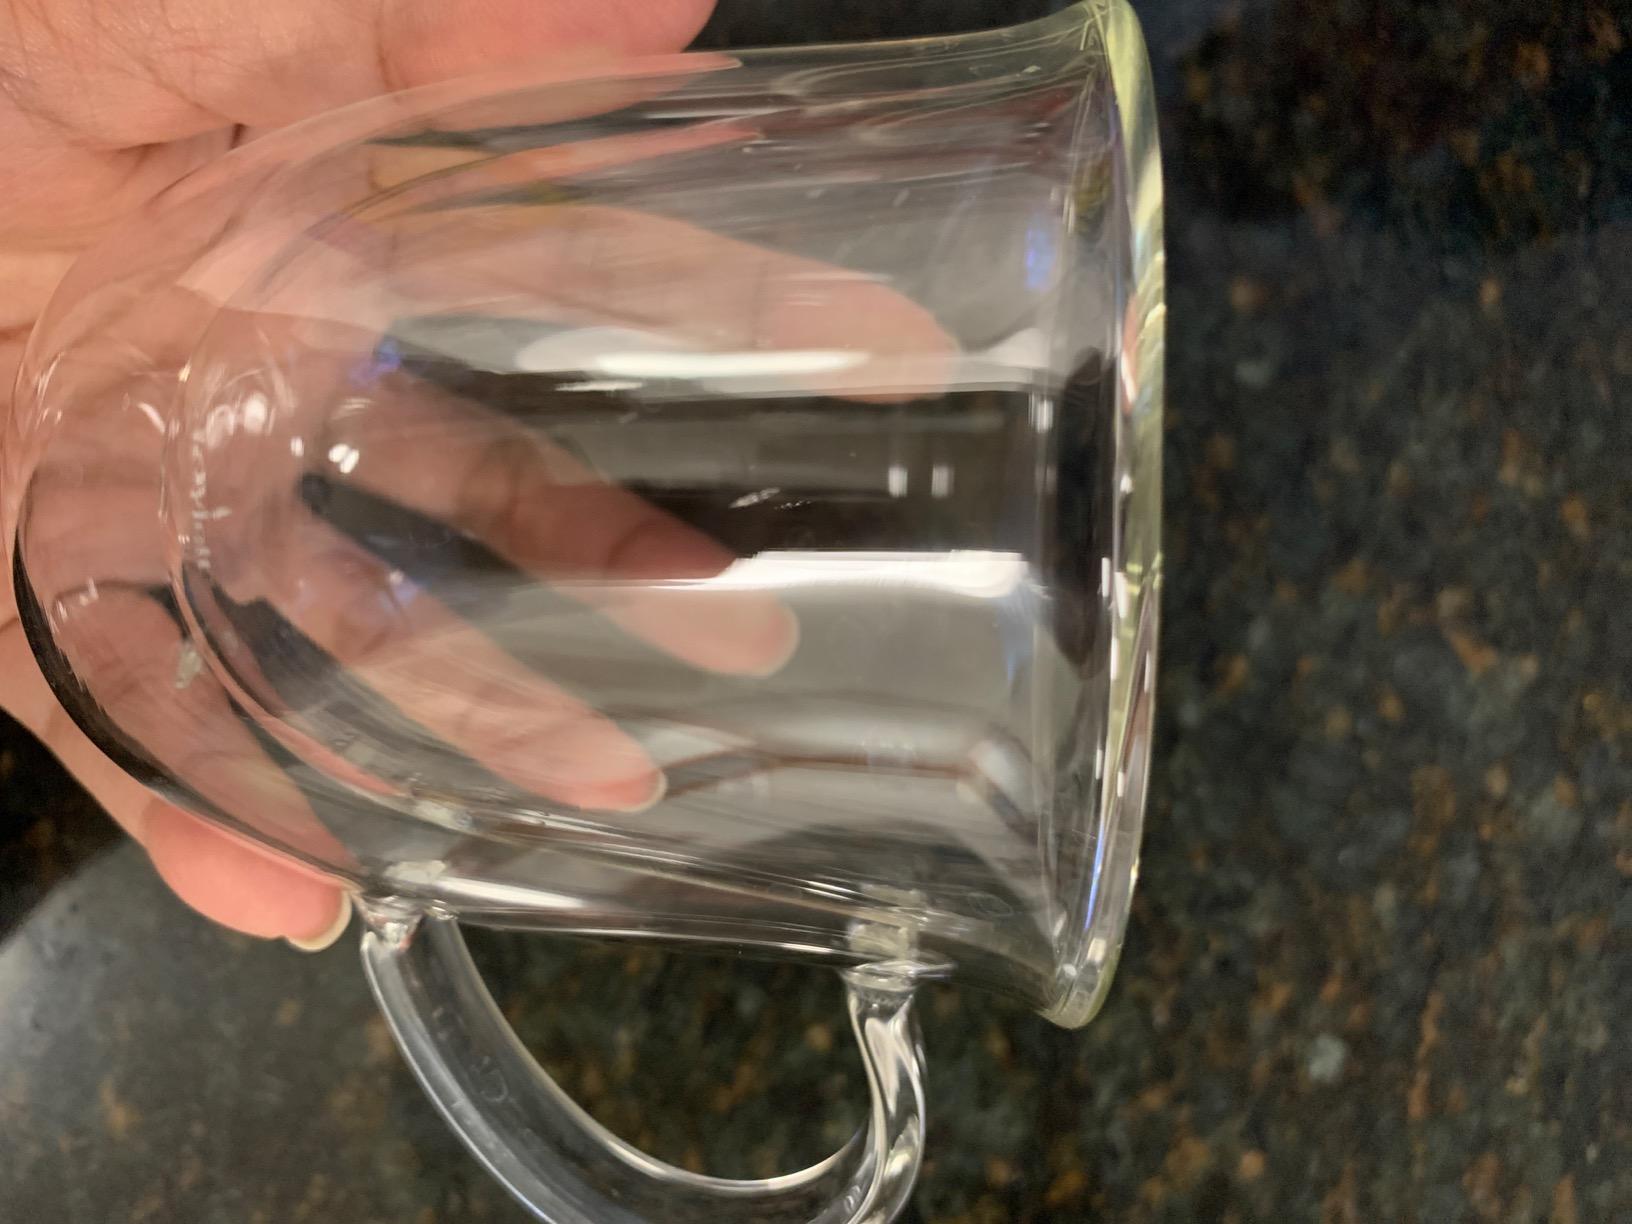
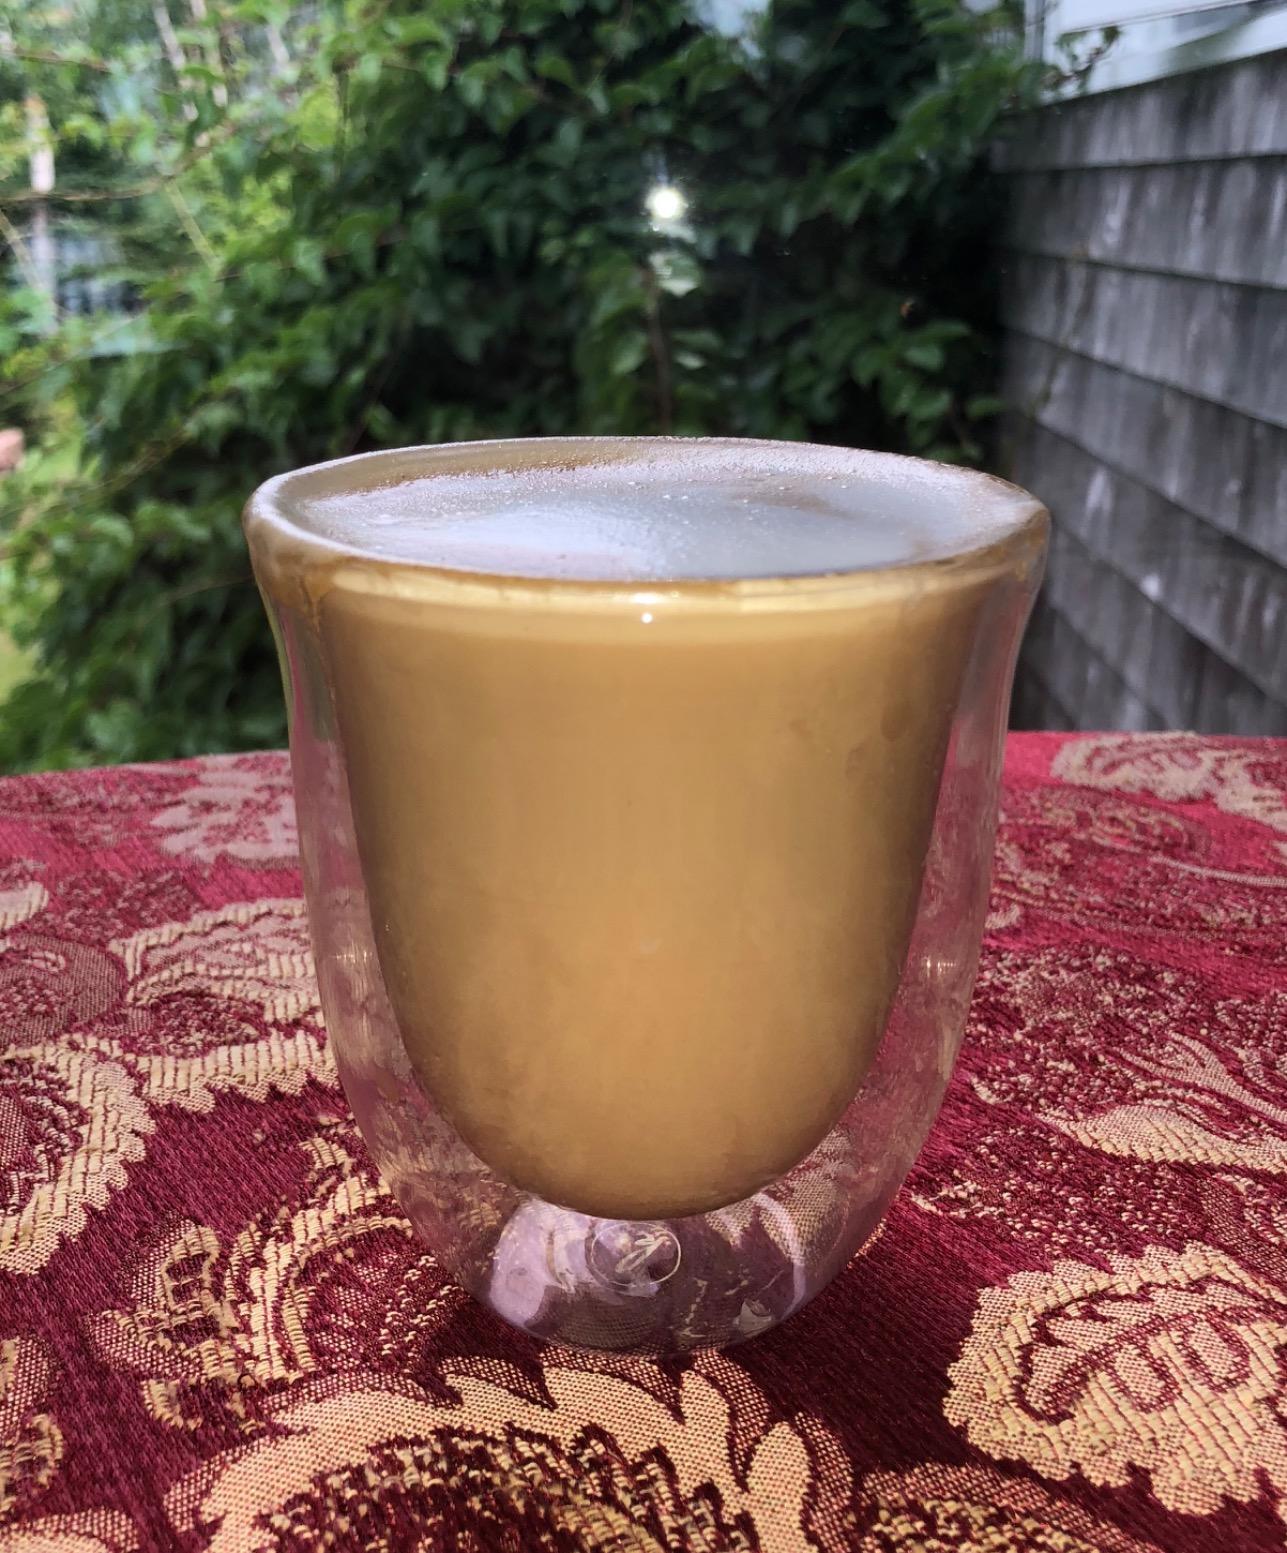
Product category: items_mug
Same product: no